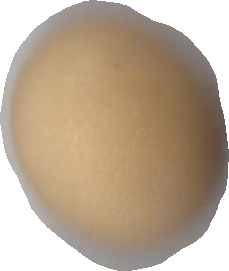
Variety: Grobogan